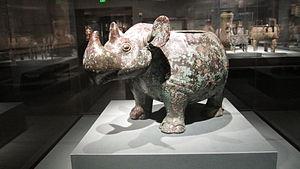
La dynastie Shang, également appelée la dynastie Yin, est selon l'historiographie chinoise la deuxième dynastie royale à avoir dominé la Chine, des environs de 1570 à 1045 av. J.-C. Elle succède à la dynastie Xia et, sur le plan archéologique, à la culture d'Erlitou entre 1800 et 1600 av. J.-C. et à la culture d'Erligang entre 1580 et 1400/1300 av. J.-C. La dynastie Shang précède celle des Zhou qui la supplante au milieu du XIᵉ siècle av. J.-C.